Shyraa Roy

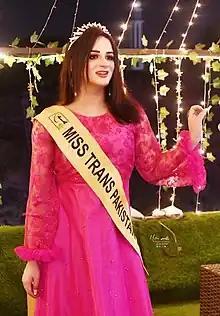
Roy during Miss Trans Pakistan

Shyraa Roy is a Pakistani singer, actress and producer based in Dubai. She is known for being the first Miss Trans Pakistan for 2021 and 2022 to be crowned in Pakistan. She made her debut in Pakistani cinema through Vikram Bhatt's feature film "Sanak" in 2023.